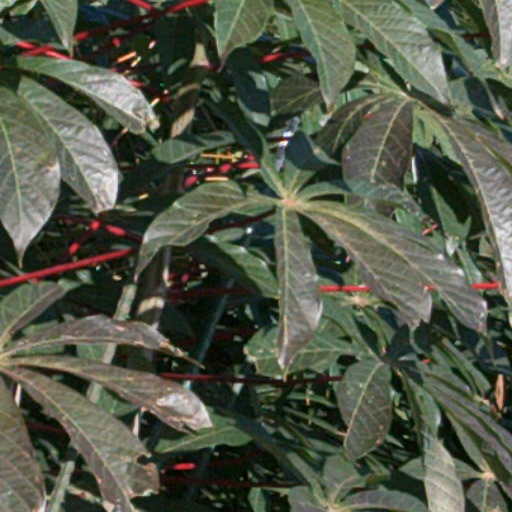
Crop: cassava